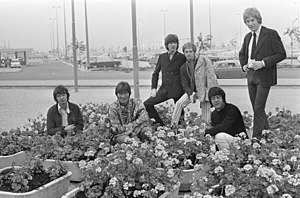
Klaus Voormann
Tom McGuinness, Dave Berry, Klaus Voormann, Mike Hugg, Manfred Mann, Mike d'Abo (Schiphol Airport, 1967)
Klaus Voormann er en tysk bassist og pladeproducer. Klaus Voorman har endvidere designet en række pladecovers for bl.a. The Beatles, The Bee Gees og Wet Wet Wet. Voormann er bedst kendt for at have været bassist i Manfred Mann i perioden fra 1966 til 1969 og for at have været studiemusiker på en række indspilninger, herunder med John Lennon og George Harrison.